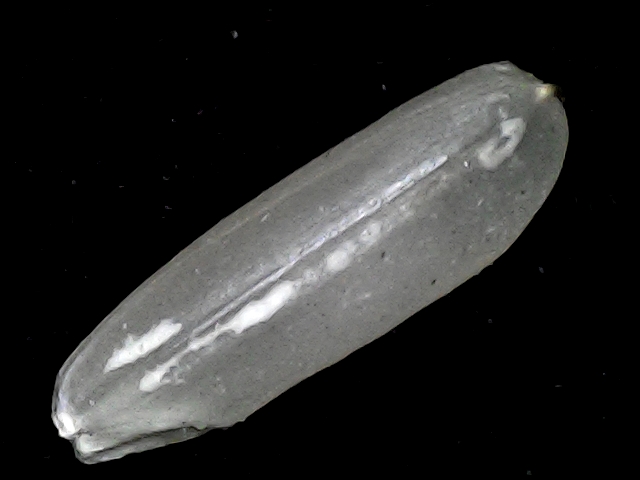
Rice variety: BD87